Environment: real
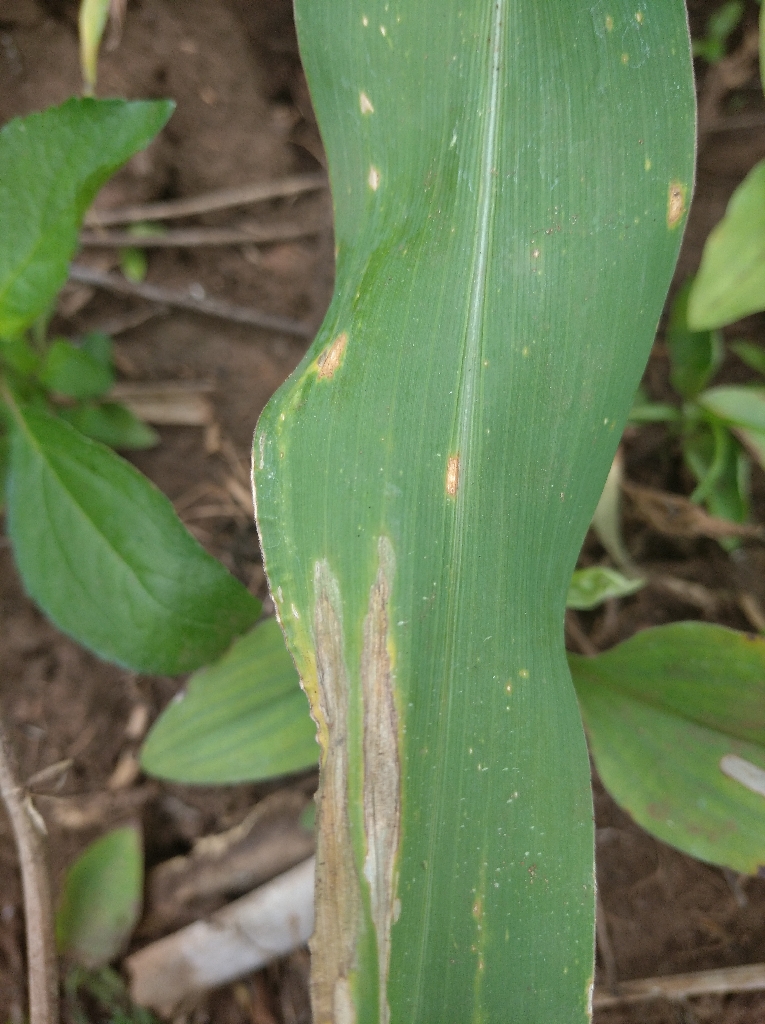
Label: northern_corn_leaf_blight